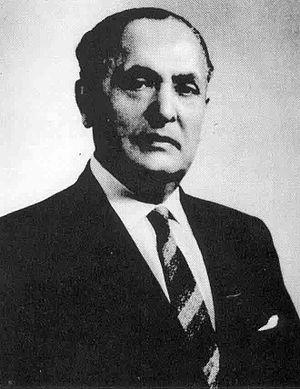
Gilberto Bosques Saldívar, mieux connu sous le nom de Gilberto Bosques, né le 20 juillet 1892 dans l'État de Puebla et mort le 4 juillet 1995 à Mexico, est un diplomate mexicain.